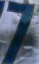
Number: 7